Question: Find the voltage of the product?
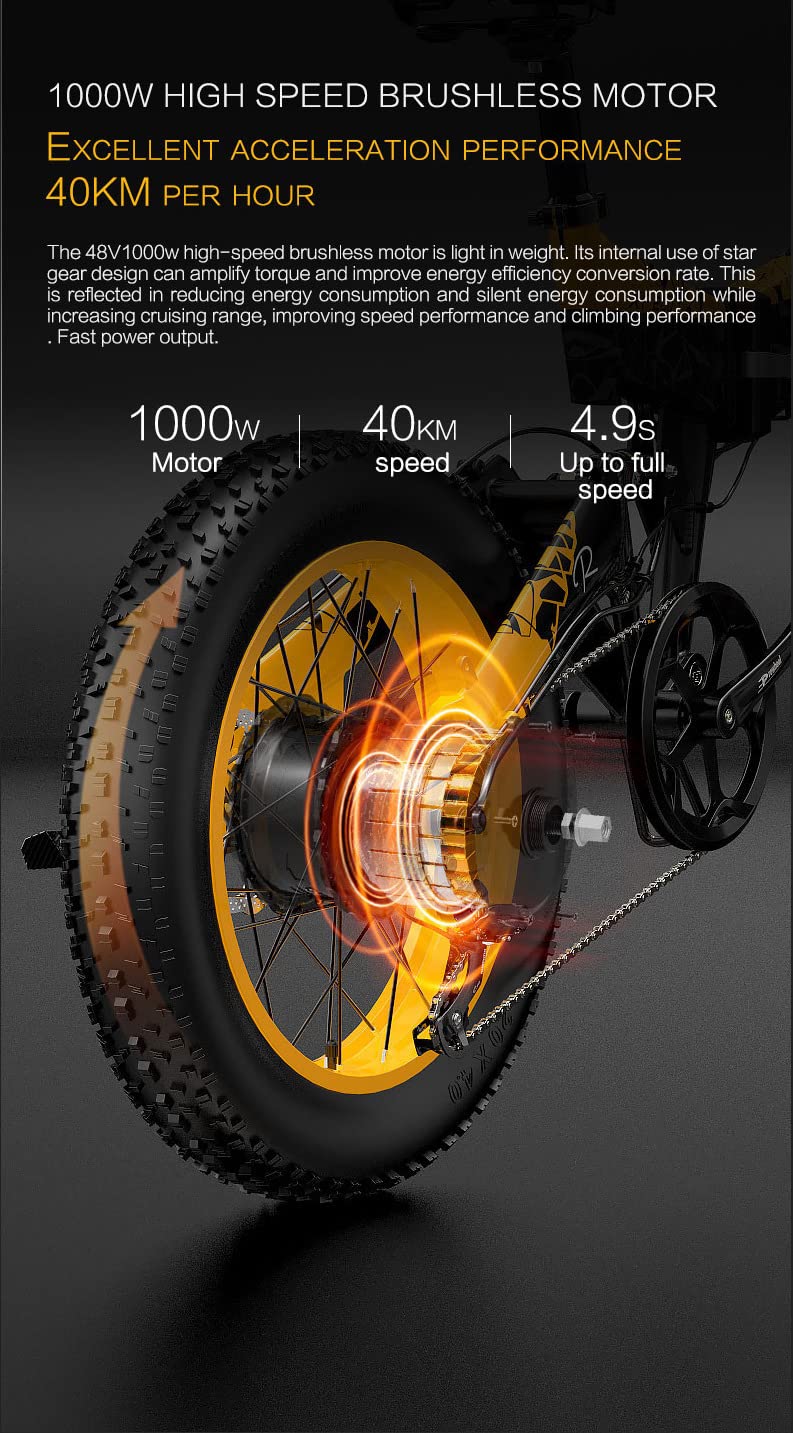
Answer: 48.0 volt